Eloise B. Houchens Center

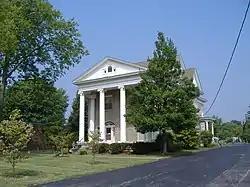
Front of the house

Eloise B. Houchens Center is a Greek Revival style house in Bowling Green, Kentucky. It was placed on the National Register of Historic Places in June 1980.